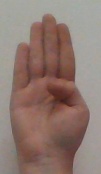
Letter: kaaf